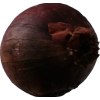
Label: red_onion